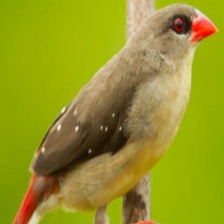
Species: AVADAVAT
Scientific name: AMANDAVA AMANDAVA